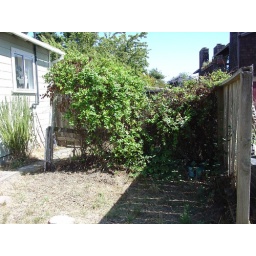
backyard. honeysuckle bush, and rosemary beneath the kitchen window